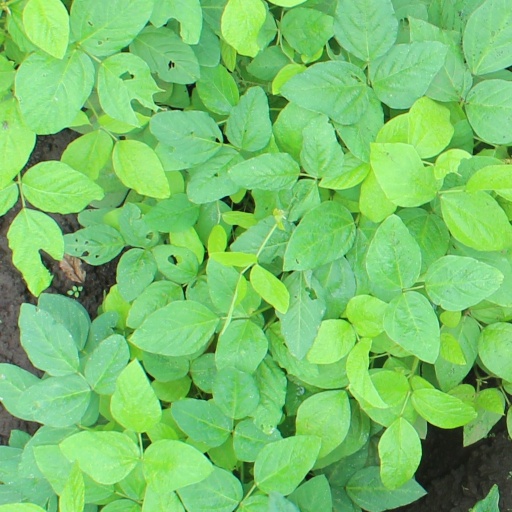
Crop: soybean